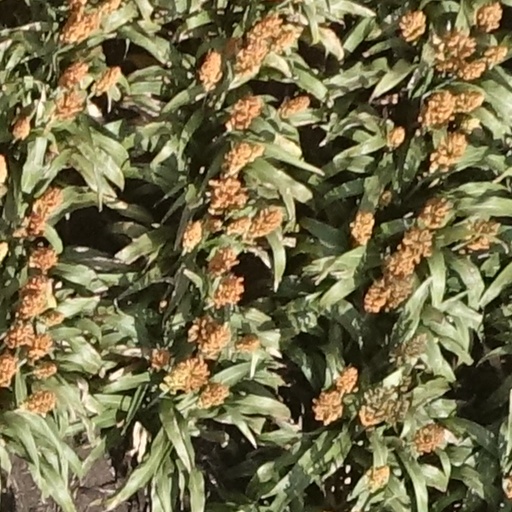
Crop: sorghum